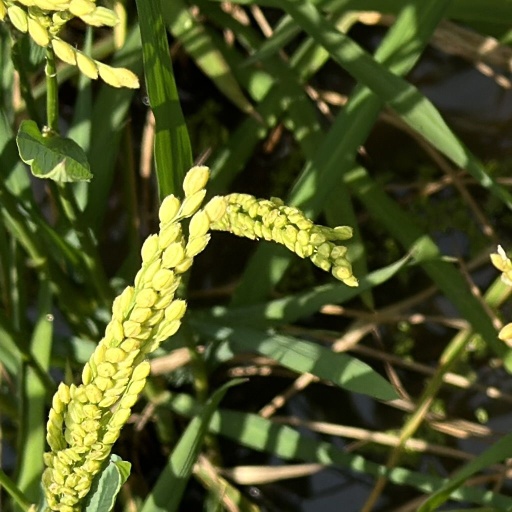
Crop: rice